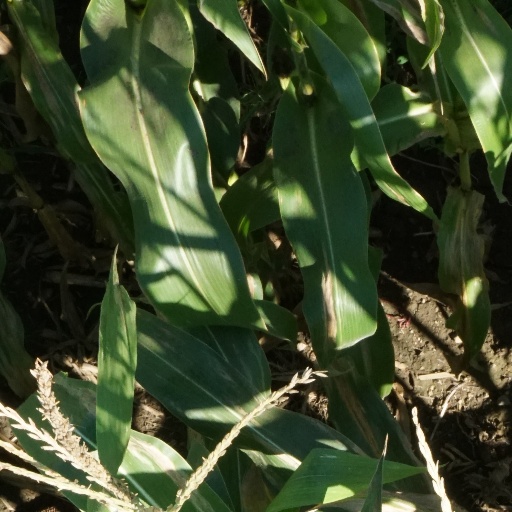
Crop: maize; corn